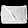
Label: Bag